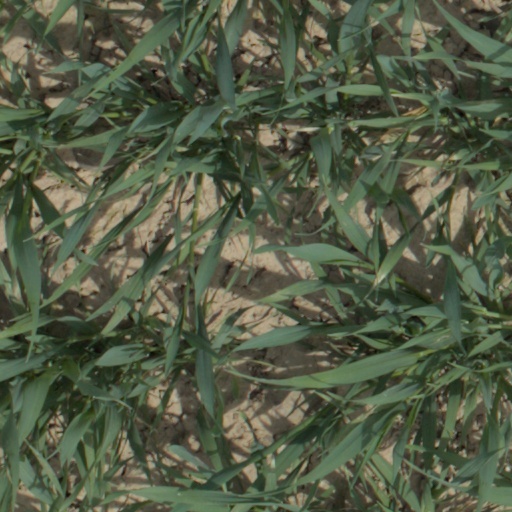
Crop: wheat